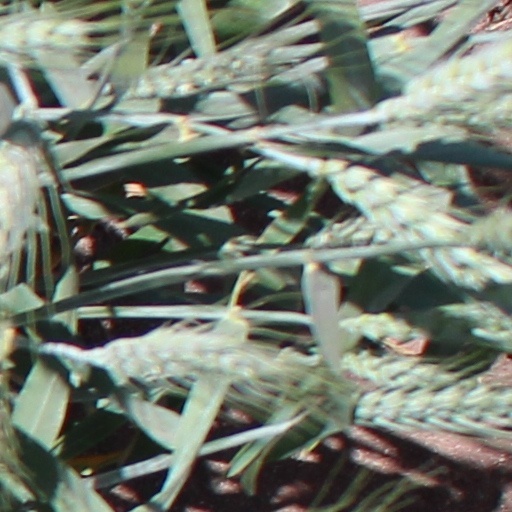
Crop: wheat